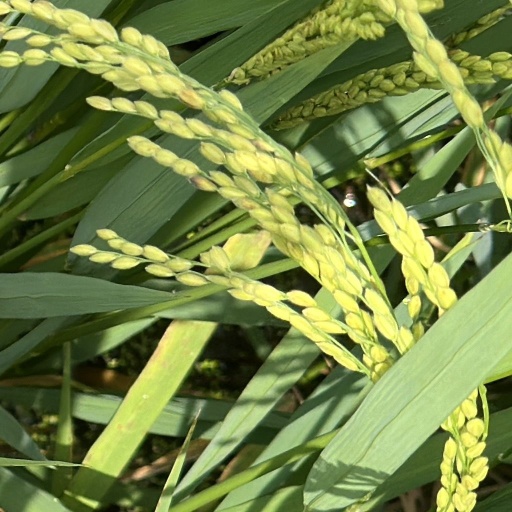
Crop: rice